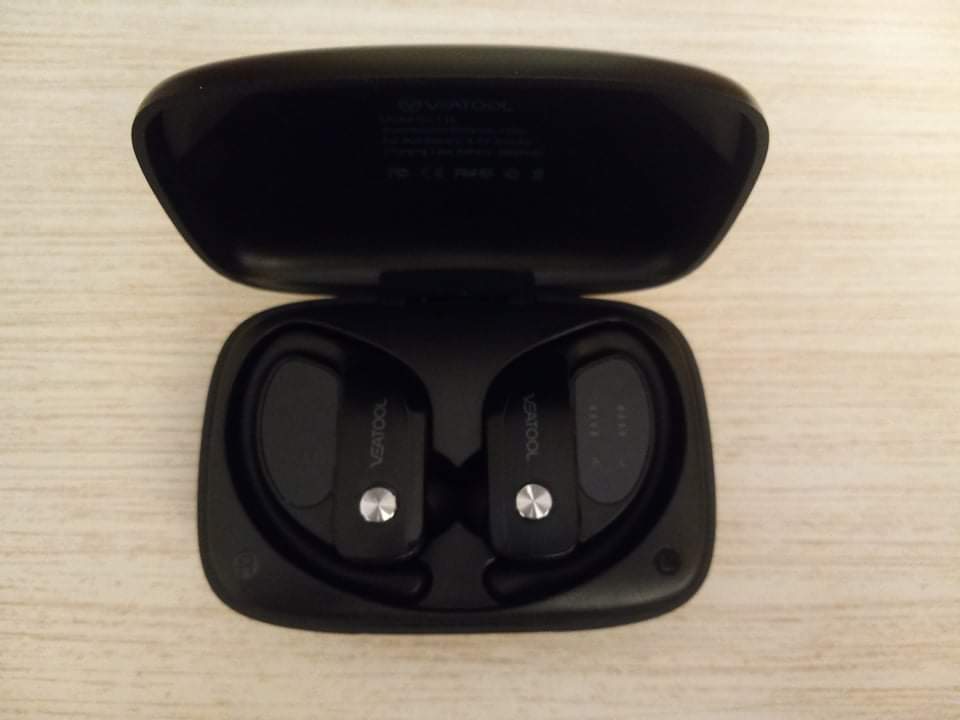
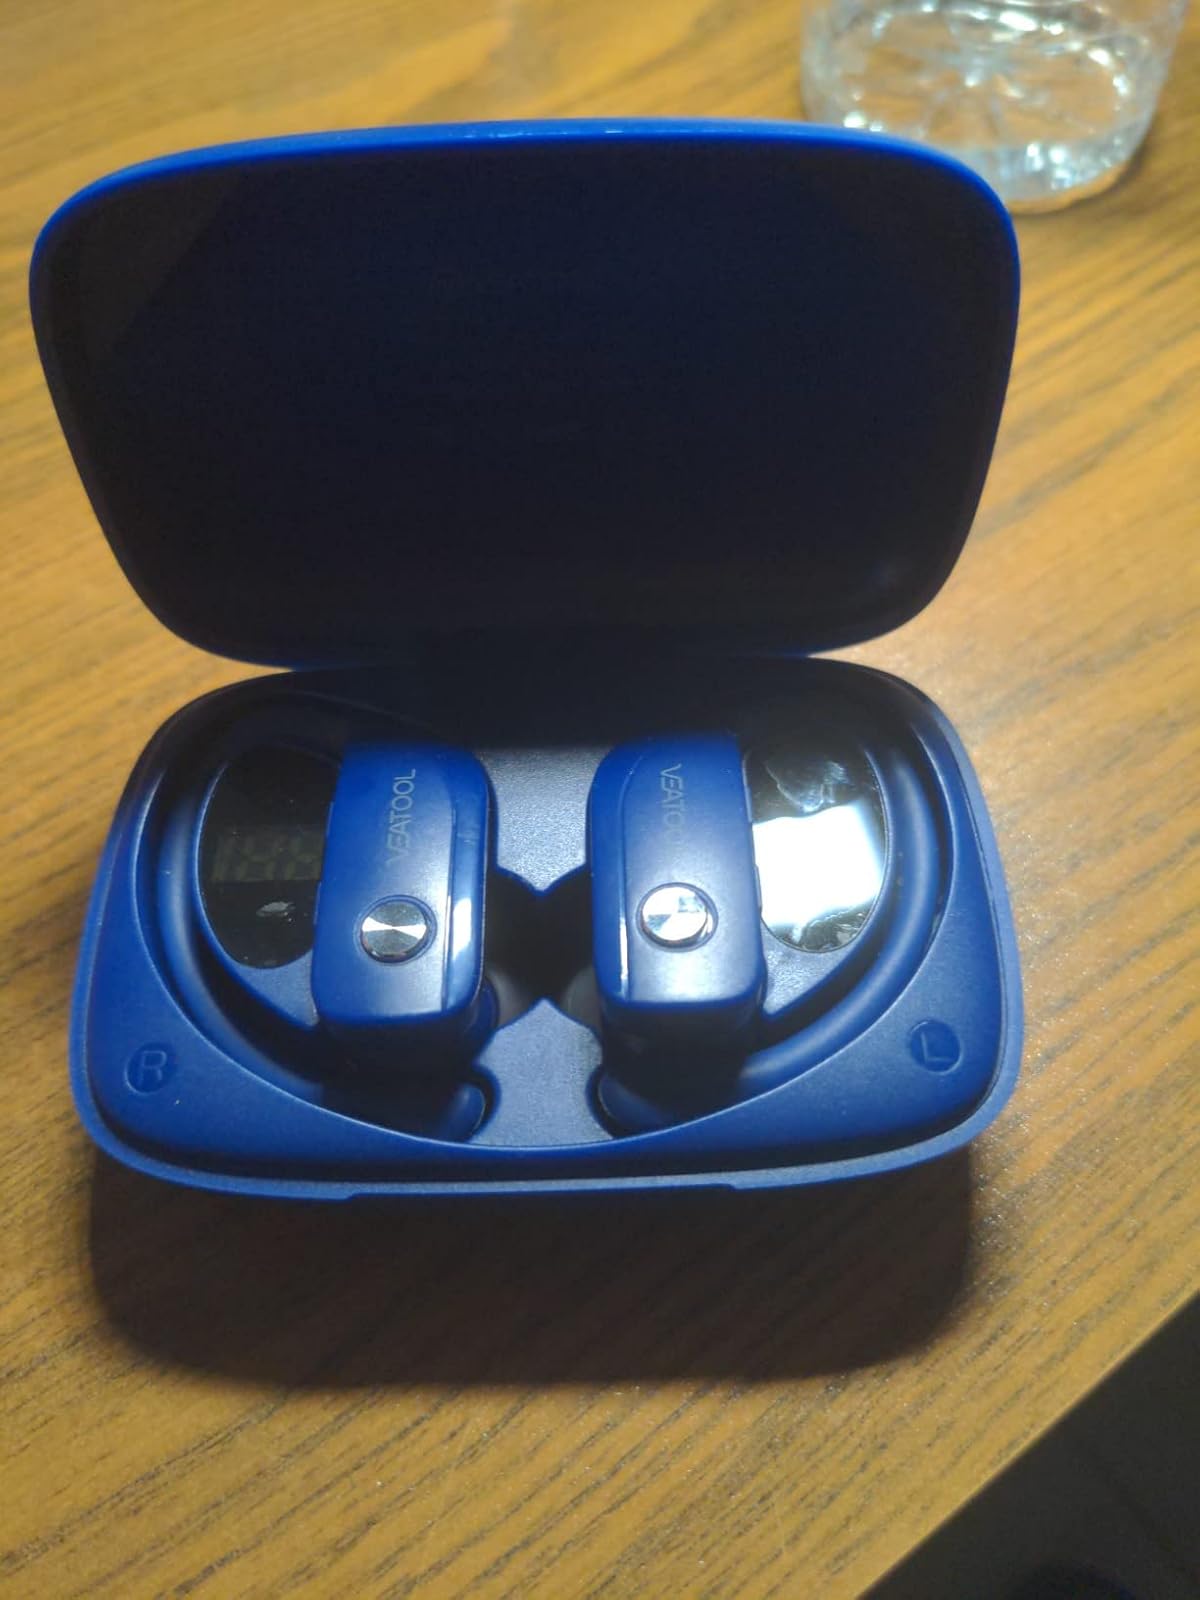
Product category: earbuds
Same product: no